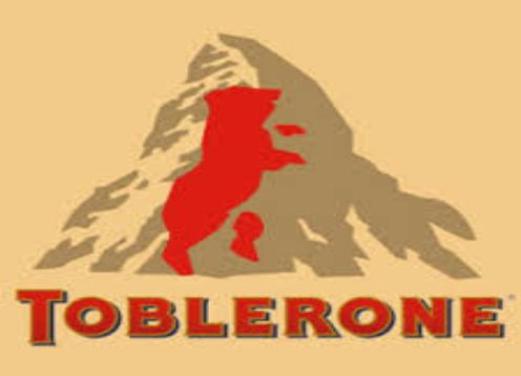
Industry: Food